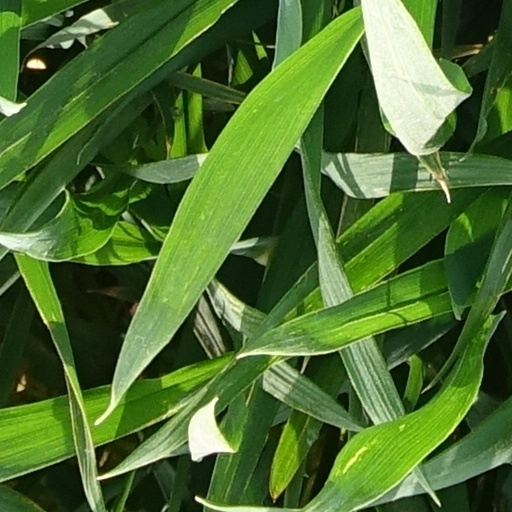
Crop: wheat